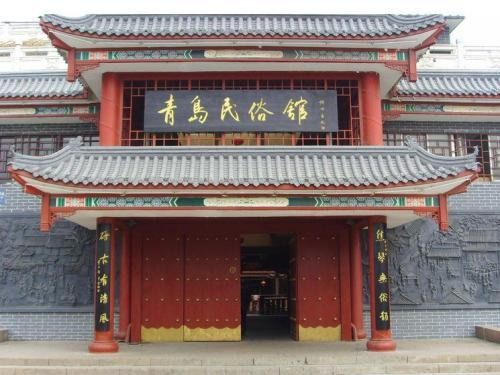
地标名称：青岛民俗馆
所在城市：青岛市·市北区